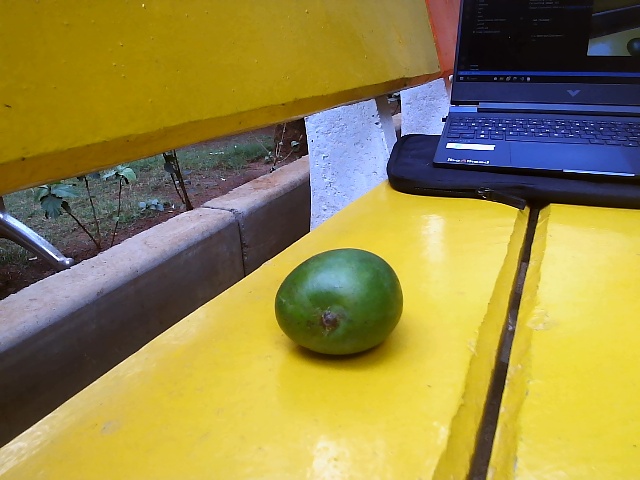
Label: Raw_Mango